Answer in natural language. Consider the 3D positions of the objects in the scene and not just the 2D positions in the image. Is the centerpoint of  Window (highlighted by a blue box) at a higher height than DeskLamp (highlighted by a green box)? Choose between the following options: yes or no
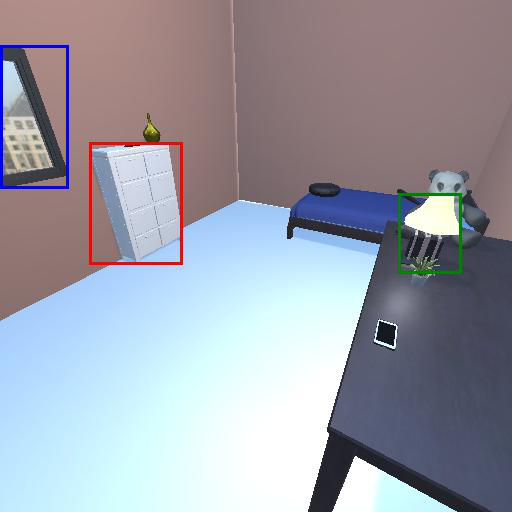
<answer>yes</answer>